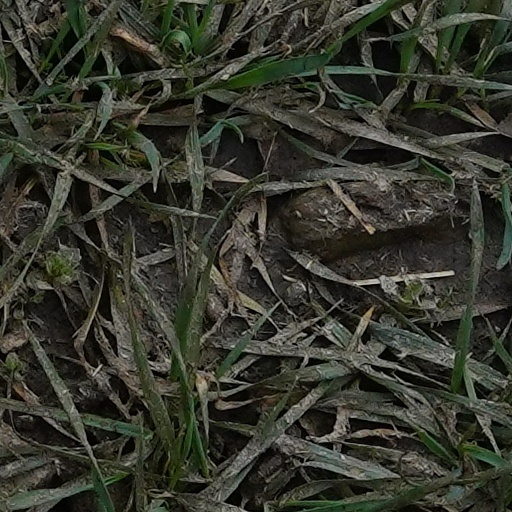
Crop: wheat